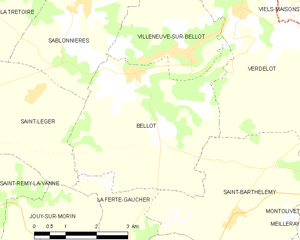
Carte des communes françaises Bellot